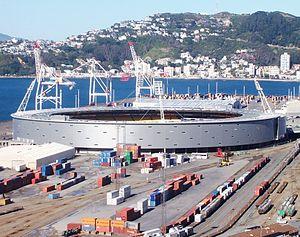
La Coupe du monde de cricket de 2015 est la onzième édition de la Coupe du monde de cricket. Elle se déroule en Australie et en Nouvelle-Zélande du 14 février au 29 mars 2015. Quatorze sélections y participent : les 10 membres de plein droit de l'International Cricket Council, qualifiés d'office, et quatre équipes s'étant hissées à ce niveau par le biais de divers tournois et épreuves de qualification. Le premier tour se compose de deux groupes de sept. Il est suivi d'une phase à élimination directe : quarts de finale, demi-finales, et finale au Melbourne Cricket Ground de Melbourne.
L'équipe de Nouvelle-Zélande de football est constituée par une sélection des meilleurs joueurs néo-zélandais sous l'égide de la Fédération de Nouvelle-Zélande de football. Surnommée les « All Whites » ou les « Kiwis », elle représente le pays lors des compétitions continentales et internationales.
Le Wellington Phoenix FC est un club néo-zélandais de football basé à Wellington évoluant en A-League, le championnat professionnel d'Australie de football. Ricki Herbert en est l'entraîneur depuis l'arrivée du club en A-League. Le capitaine actuel est Andew Durante qui a succédé à Ross Aloisi au début de la saison 2008-2009. Le club a atteint les demi-finales en 2009-2010.